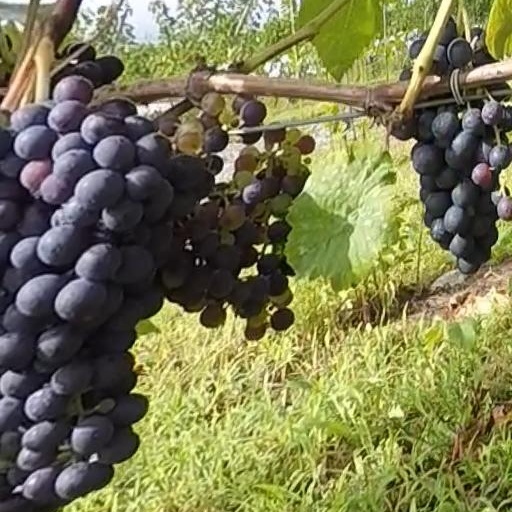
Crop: grape